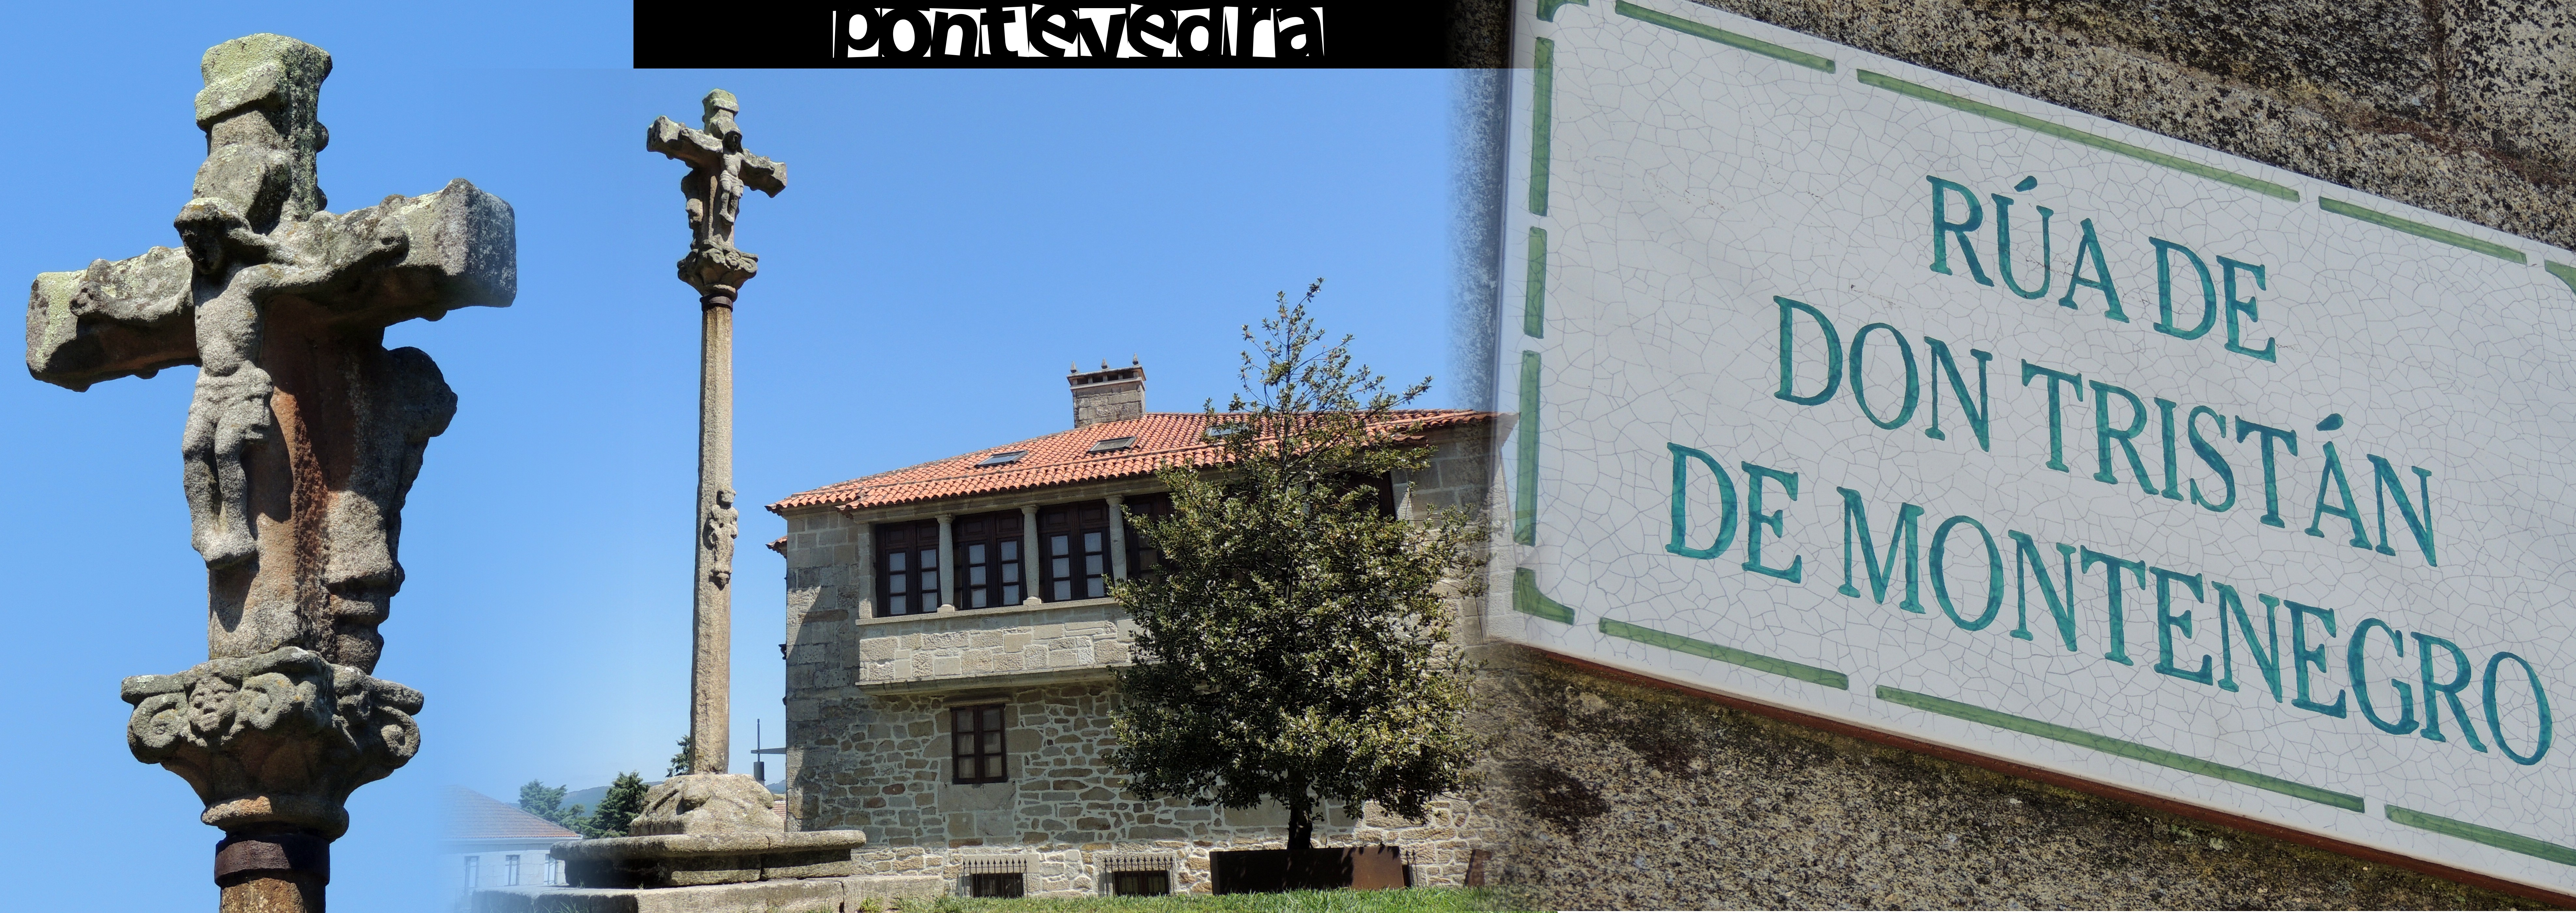
city, advertising, monument, europe, community, street sign, spain, espagne, europa, galicia, pontevedra, ciudad, espanha, espana, galiza, galice, urbe